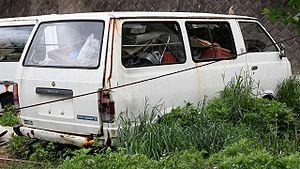
Le Nissan Vanette est un fourgon produit par Datsun, puis Nissan de 1978 à 2010. Il est ensuite remplacé par les Nissan Serena et Nissan NV200.